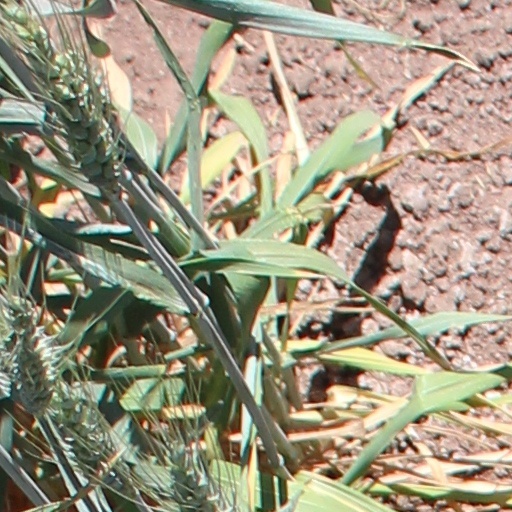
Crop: wheat